Kingdom of Bulgaria

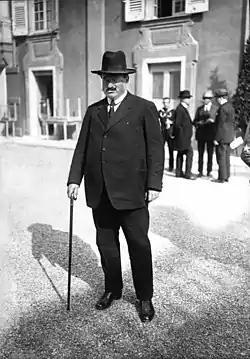
Aleksandar Stamboliyski

Parliament came to dominate after Boris appointed Aleksandar Stamboliyski as prime minister. Stamboliyski's Agrarian Party soon gained control of Parliament, holding over half of the seats. The remaining seats were held by the Bulgarian Communist Party, the country's second-largest political party and the only other significant one (several minor parties had no representation in Parliament or real significance). The Agrarian Party primarily represented disgruntled peasants, particularly those dissatisfied with the government in Sofia during Ferdinand's corrupt reign, which exploited and stole from the peasantry. While most lower-class Bulgarians supported Macedonia's annexation, they were dismayed by the heavy casualties suffered in two unsuccessful wars to reclaim it. Stamboliyski himself spent the war years in jail for vehemently criticizing these wars. On the other hand, the Bulgarian Communist Party drew support mainly from the intelligentsia and urban professionals, with its primary base consisting of the poorest peasants and minorities. In contrast, the Agrarian Party represented wealthier peasants. In this climate, Stamboliyski swiftly enacted a 1920 land reform aimed at breaking up state properties, church lands, and holdings of wealthy peasants. Predictably, this garnered widespread support and pushed the Bulgarian Communist Party into an alliance with the Agrarian Party to gain parliamentary representation.